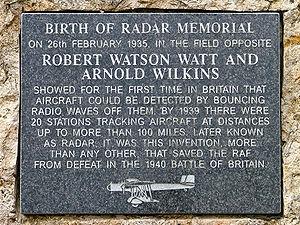
Robert Alexander Watson-Watt, ingénieur écossais, né le 13 avril 1892 et mort le 5 décembre 1973, est parfois considéré incorrectement comme l'inventeur du radar. Cependant, son brevet sur le sujet, en 1935, mena le Royaume-Uni à installer le premier réseau de radars pour la défense. Ses recherches et sa direction éclairée avant et durant la Seconde Guerre mondiale ont fait du radar un instrument essentiel des Alliés pour la victoire finale.